Sanguan Tularak

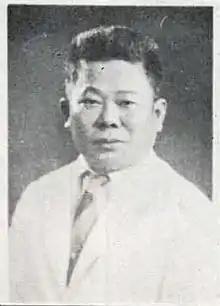
Sanguan Tularak

Sanguan Tularaksa (June 18, 1902 – May 15, 1995) was a Thai politician and a leading member of the Seri Thai. Sanguan was of Chinese descent and was of Teochew origins.